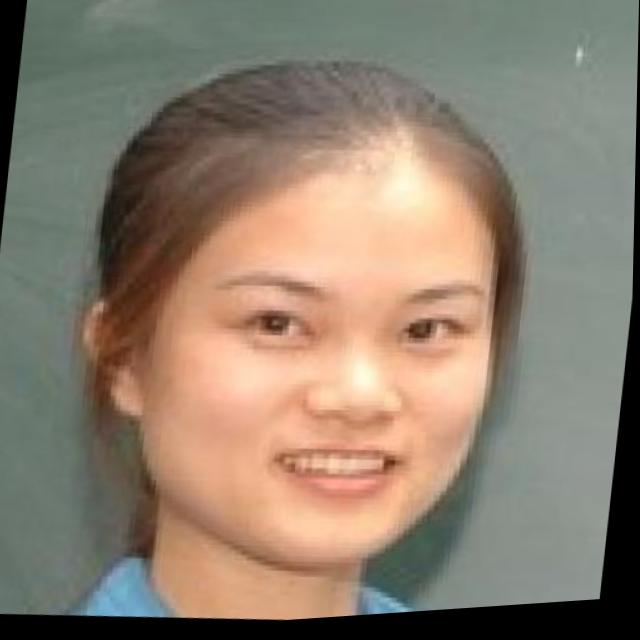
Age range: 21-44